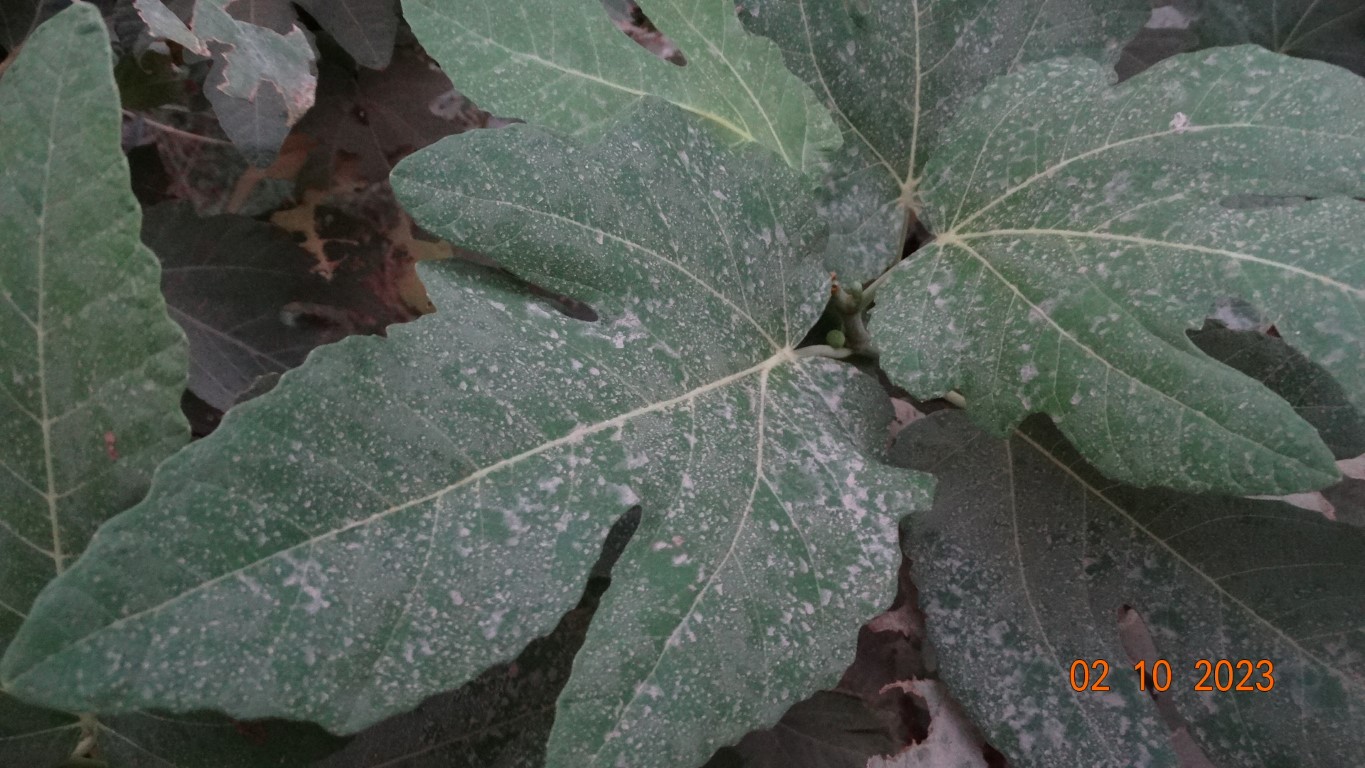
Label: healthy